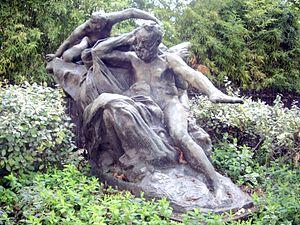
Victor Hugo et les Muses (1909), angle de l'avenue Victor-Hugo et de l'avenue Henri-Martin, Paris 16e. Statue en bronze par Auguste Rodin (1840-1917). Une autre version de la même statue se trouve dans le jardin du musée Rodin.
Cet article tente de recenser les principales œuvres d'art public du 16ᵉ arrondissement de Paris, en France.